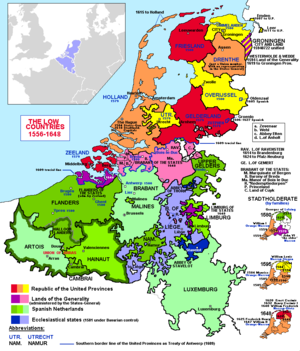
Nederlandenes historie / Burgundervældet / Kampen mod Spanien / Kampen for selvstændighed
Nederlandene 1559-1609.
Nederlandenes historie omfatter overvejende de nordvestlige dele af det europæiske fastland men tillige oversøiske områder, som kom under dette områdes herredømme.